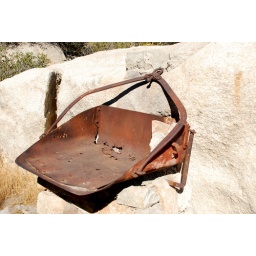
abandoned house near wall street mill